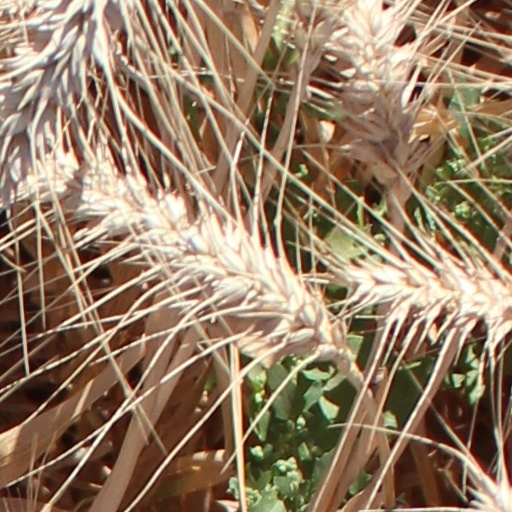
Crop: wheat